William Holland Thomas

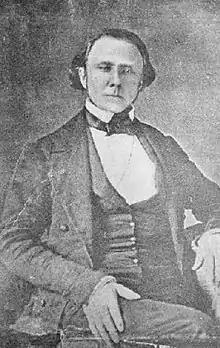

William Holland Thomas (February 5, 1805 – May 10, 1893) was an American merchant, lawyer, politician and soldier.